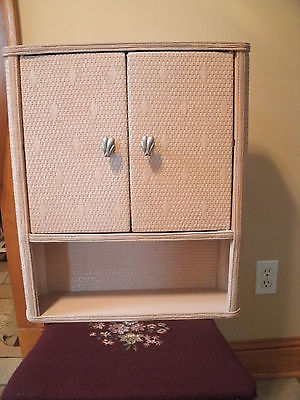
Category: cabinet